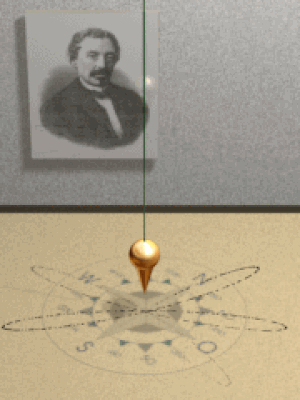
Kinematik
Foucaults pendul i svingning
Kinematik betegner den matematiske beskrivelse af bevægelse uafhængigt af bevægelsens årsag. Man opstiller bevægelsesligninger der beskriver forholdene; de centrale begreber er position, hastighed og acceleration opfattet som funktioner af tiden.